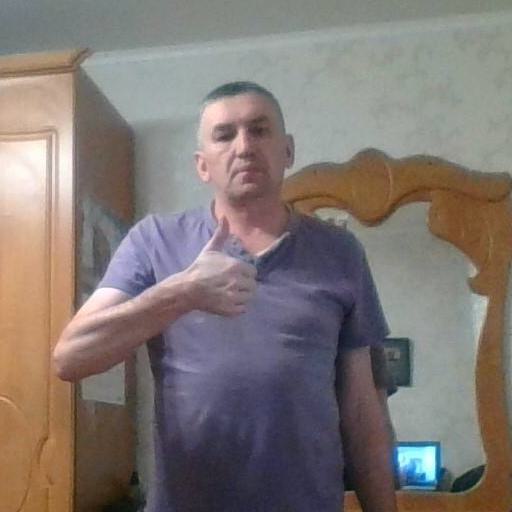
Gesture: like